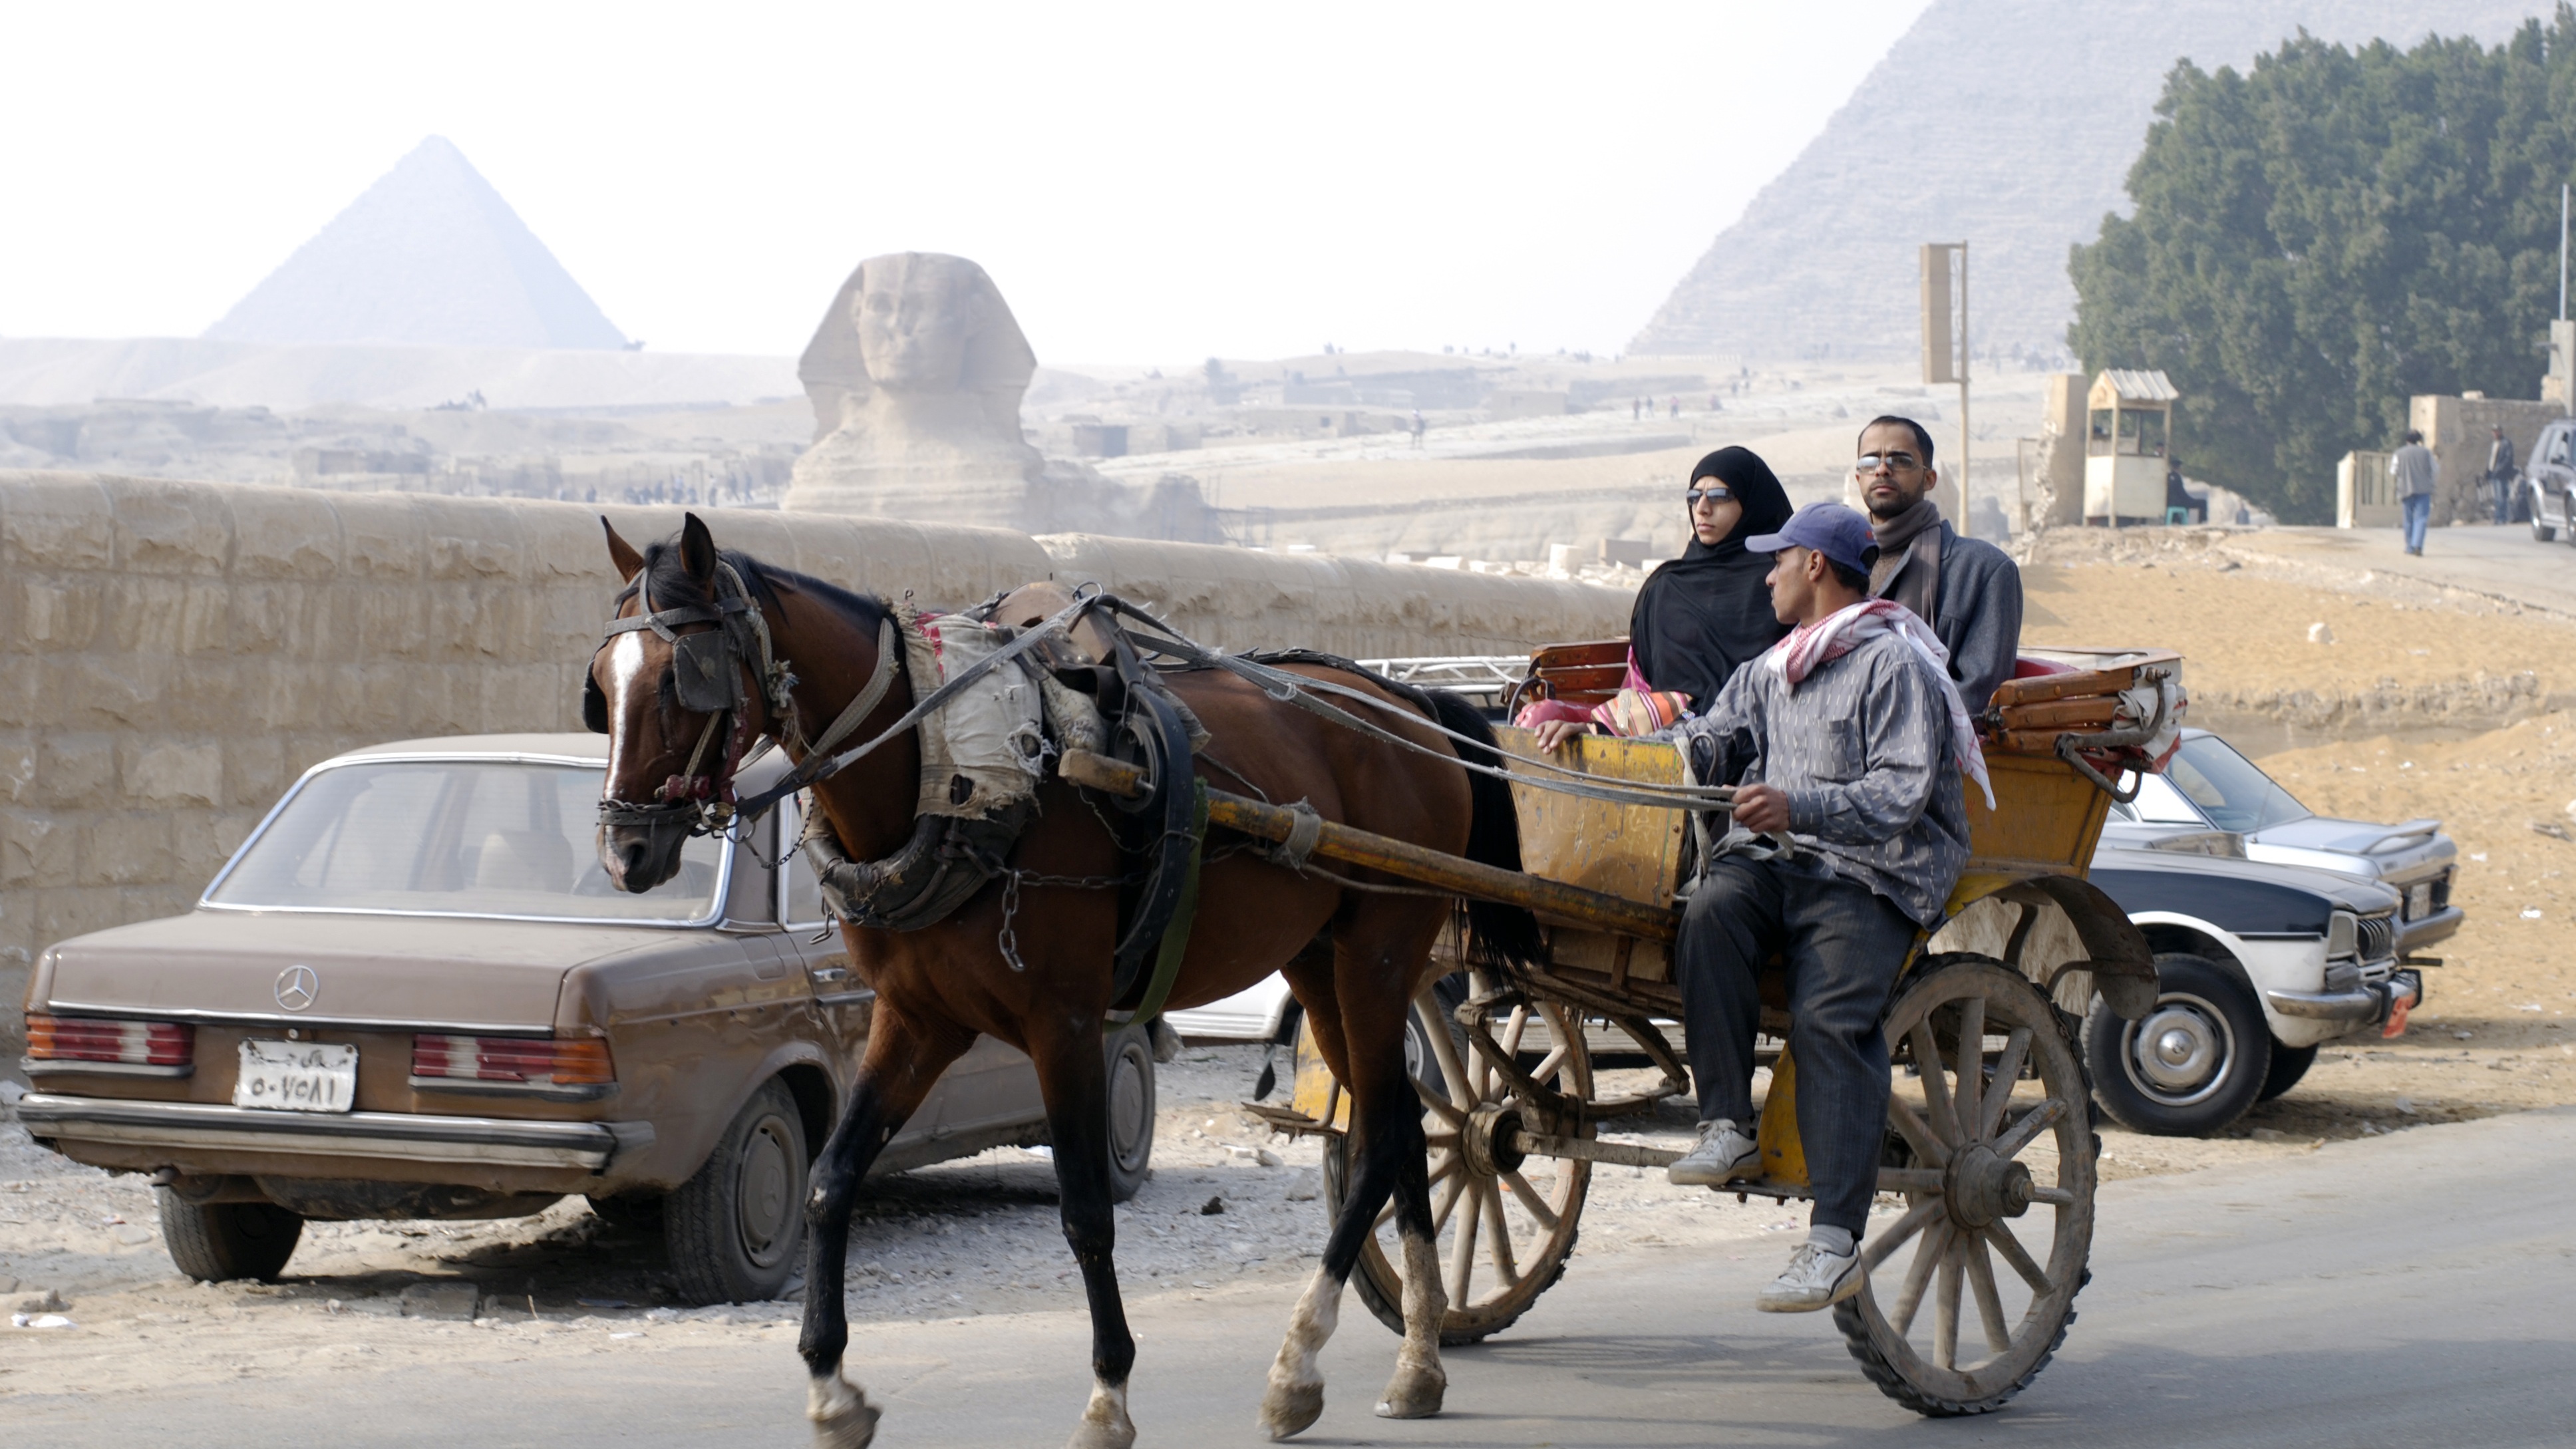
cart, travel, vehicle, pyramid, egypt, carriage, sphinx, pack animal, mode of transport, horse like mammal, horse and buggy, history and modernity